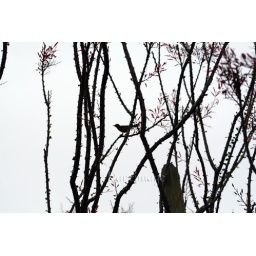
Walking in a cactus field and this bird was chirping loud.